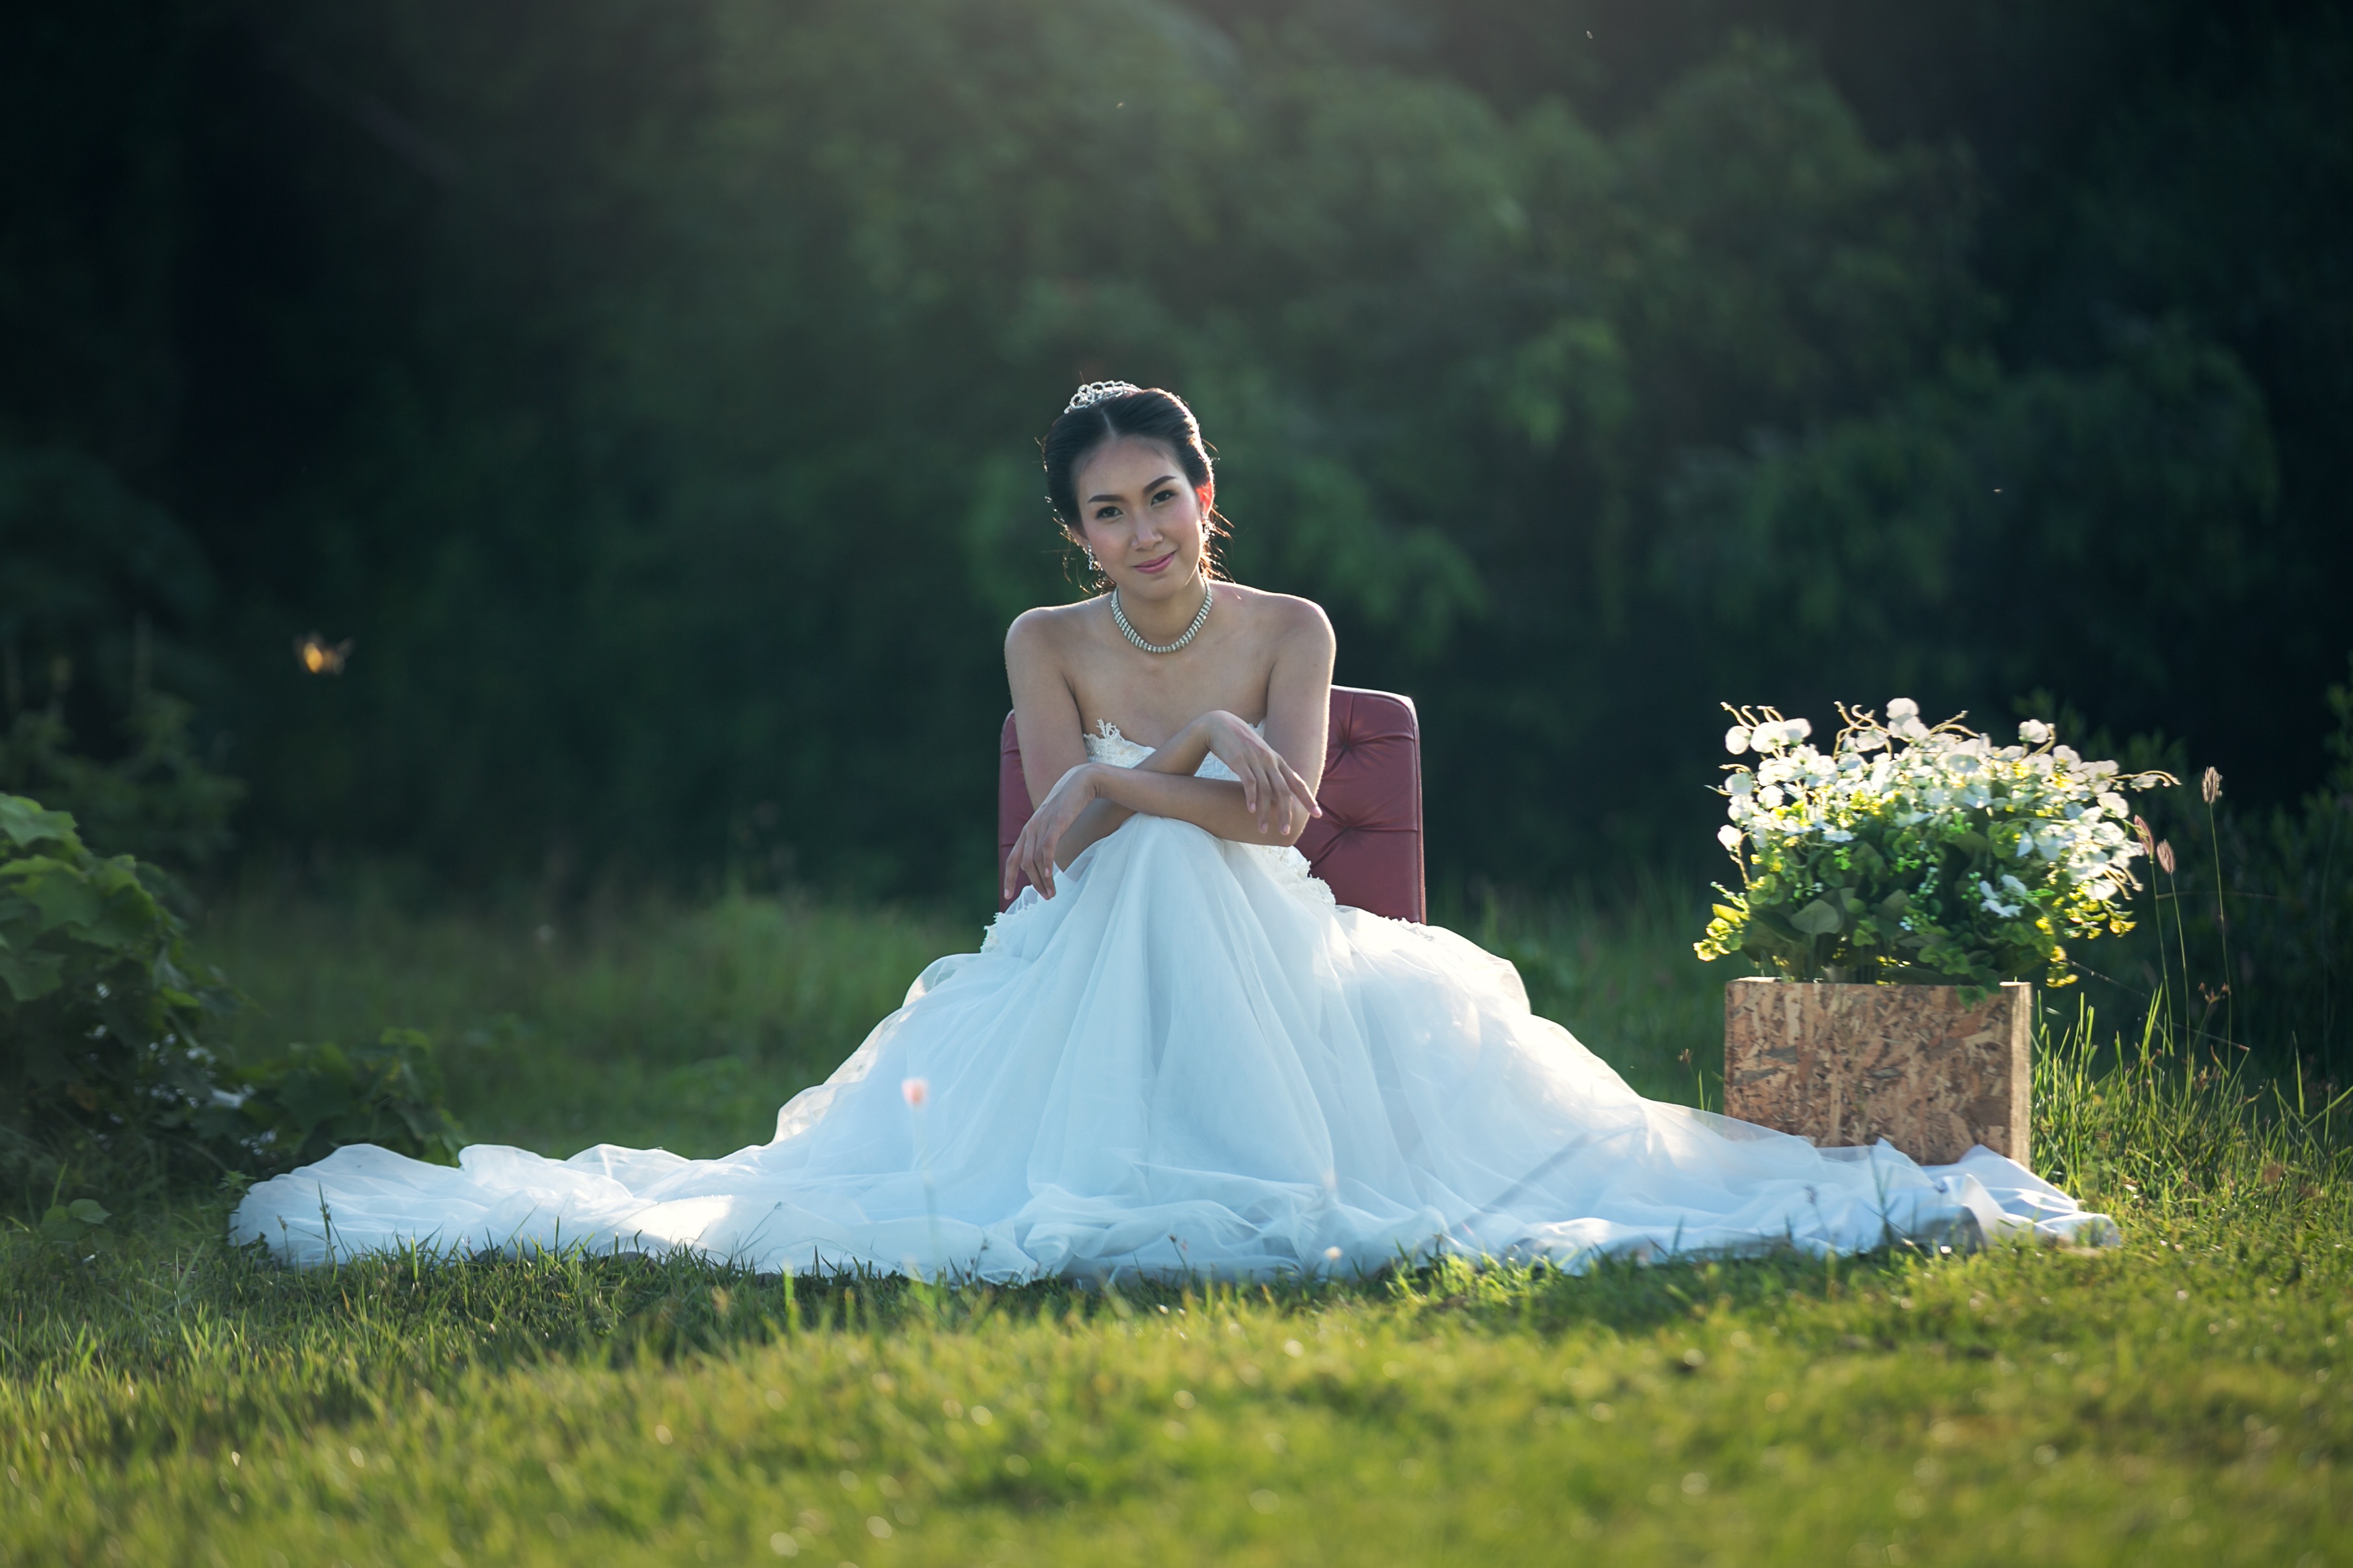
outdoor, people, girl, woman, white, photography, sunlight, flower, cute, evening, young, fresh, romance, asia, human, fashion, wedding, wedding dress, bride, groom, modern, golf, thailand, makeup, dressed up, war, ceremony, wife, one, dress, luxury, happy, photograph, horizontal, woodland, imagination, gown, adult, sensuality, uniformity, bridal clothing, gabardine